Transmission (novel)

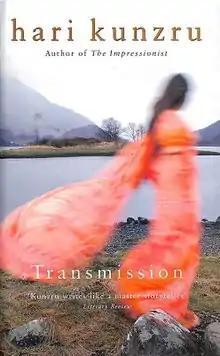
First edition (publ. Hamish Hamilton)

Transmission is a novel written by British-Indian author Hari Kunzru and published in 2004. It primarily follows the narrative of a naïve Indian programmer, Arjun Mehta, who emigrates to the United States in hopes of making his fortune. When he is laid off by his virus-testing company, he sends out e-mails containing a malignant computer virus in a bid to keep his job, unintentionally causing global havoc. Parallel to Arjun's story is that of Guy Swift, the seemingly well-to-do English CEO of an advertising company, and his struggle to keep his business going as the virus spreads.